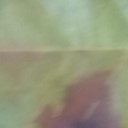
Label: Leaf_rust